Papallacta

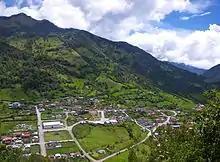
Papallacta, Ecuador on 16 October 2011

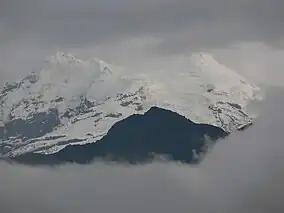
The volcano Antisana seen from the hot spring of Papallacta

Papallacta is a village at an altitude of in Napo Province, Ecuador. Its population is 635 as of 2022.